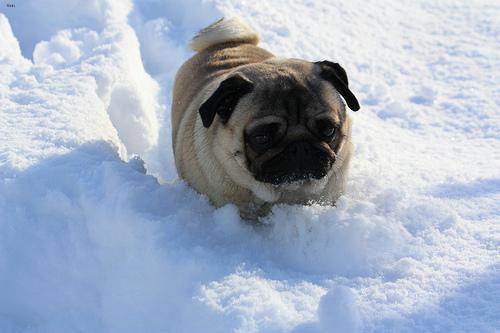
pug